Pinnawala

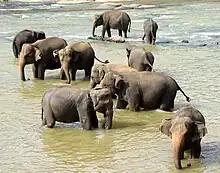
Elephants bathing at Pinnawala Elephant Orphanage

The Pinnawela Elephant Orphanage is situated northwest of the town of Kegalle, halfway between the present commercial capital Colombo and the ancient royal residence Kandy. There are about 84 elephants under protection. The orphanage is open to the public.